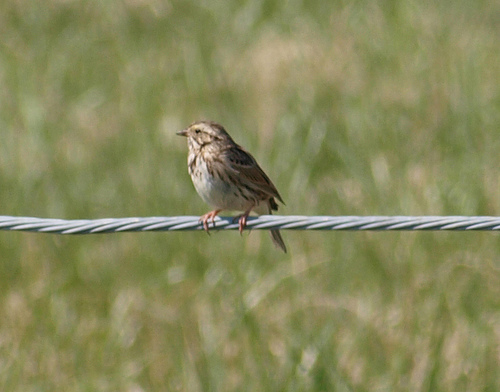
a brown bird with a cream colored belly.
a brown and gray sparrow with gray belly and brown wings and sides spotted with black.
the bird is small with a short pointed bill, grey belly and red feet.
small grey and brown bird with medium to long pink tarsus
this small brown bird has a tiny brown beak and orange feetthe bird has a brown back and wings but white bellya small brown bird with pale belly and darker back, with some dark streaks on the throat
this bird has wings that are brown and has a white belly
this bird is mixed brown in color, with a brown beak.
the bird has a small black bill and small eyering.
Species: Savannah Sparrow